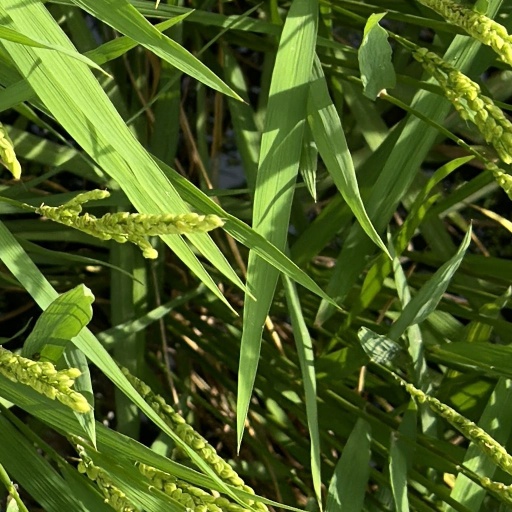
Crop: rice